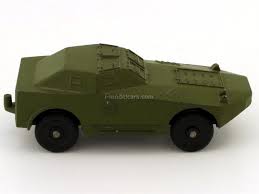
Label: BTR